Alessandra Aguilar

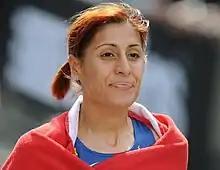
Aguilar at the 2008 Rotterdam Marathon

Alessandra Aguilar Morán (born 1 July 1978 in Lugo) is a Spanish long-distance runner who specialises in marathon running. She represented her country in the event at the 2008 Summer Olympics and at the World Championships in Athletics the following year and then at the 2012 Summer Olympics and the World Championships following that.